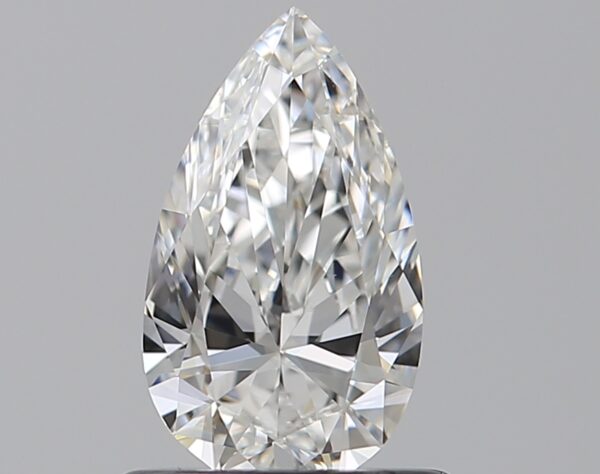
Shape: pear
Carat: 0.63
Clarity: VS1
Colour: F
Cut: EX
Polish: EX
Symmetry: VG
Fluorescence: N
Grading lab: GIA
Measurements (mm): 8.09 x 4.68 x 2.72